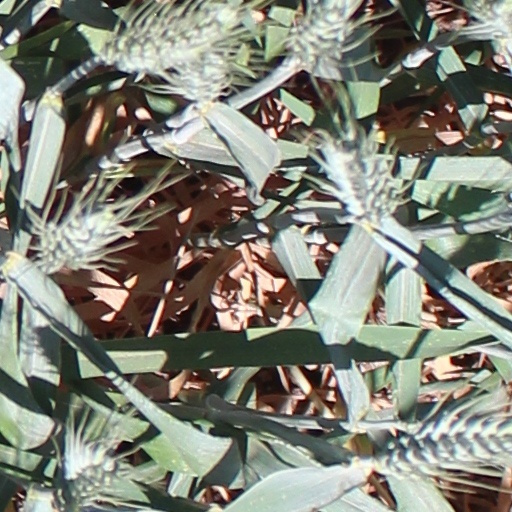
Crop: wheat